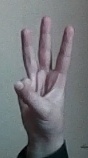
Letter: thaa